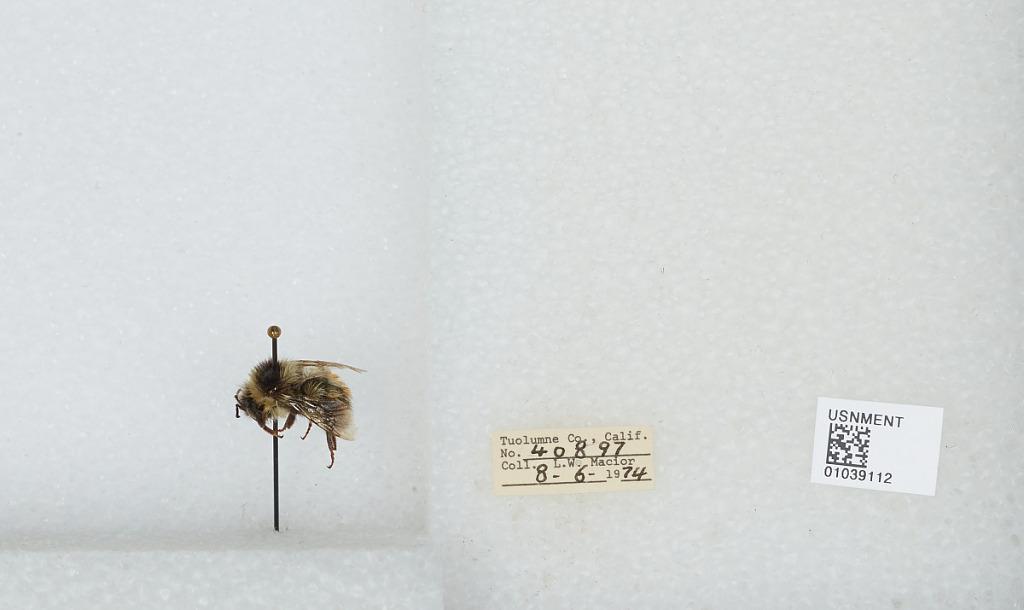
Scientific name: Bombus (Cullumanobombus) rufocinctus Cresson
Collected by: L. Macior
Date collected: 1974-8-6
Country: United States
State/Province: California
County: Tuolumne
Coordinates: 38.02, -119.93